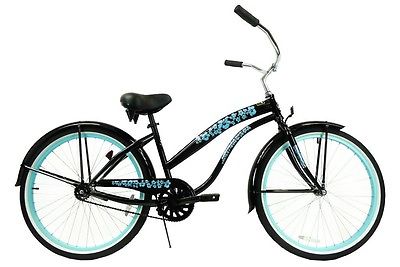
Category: bicycle